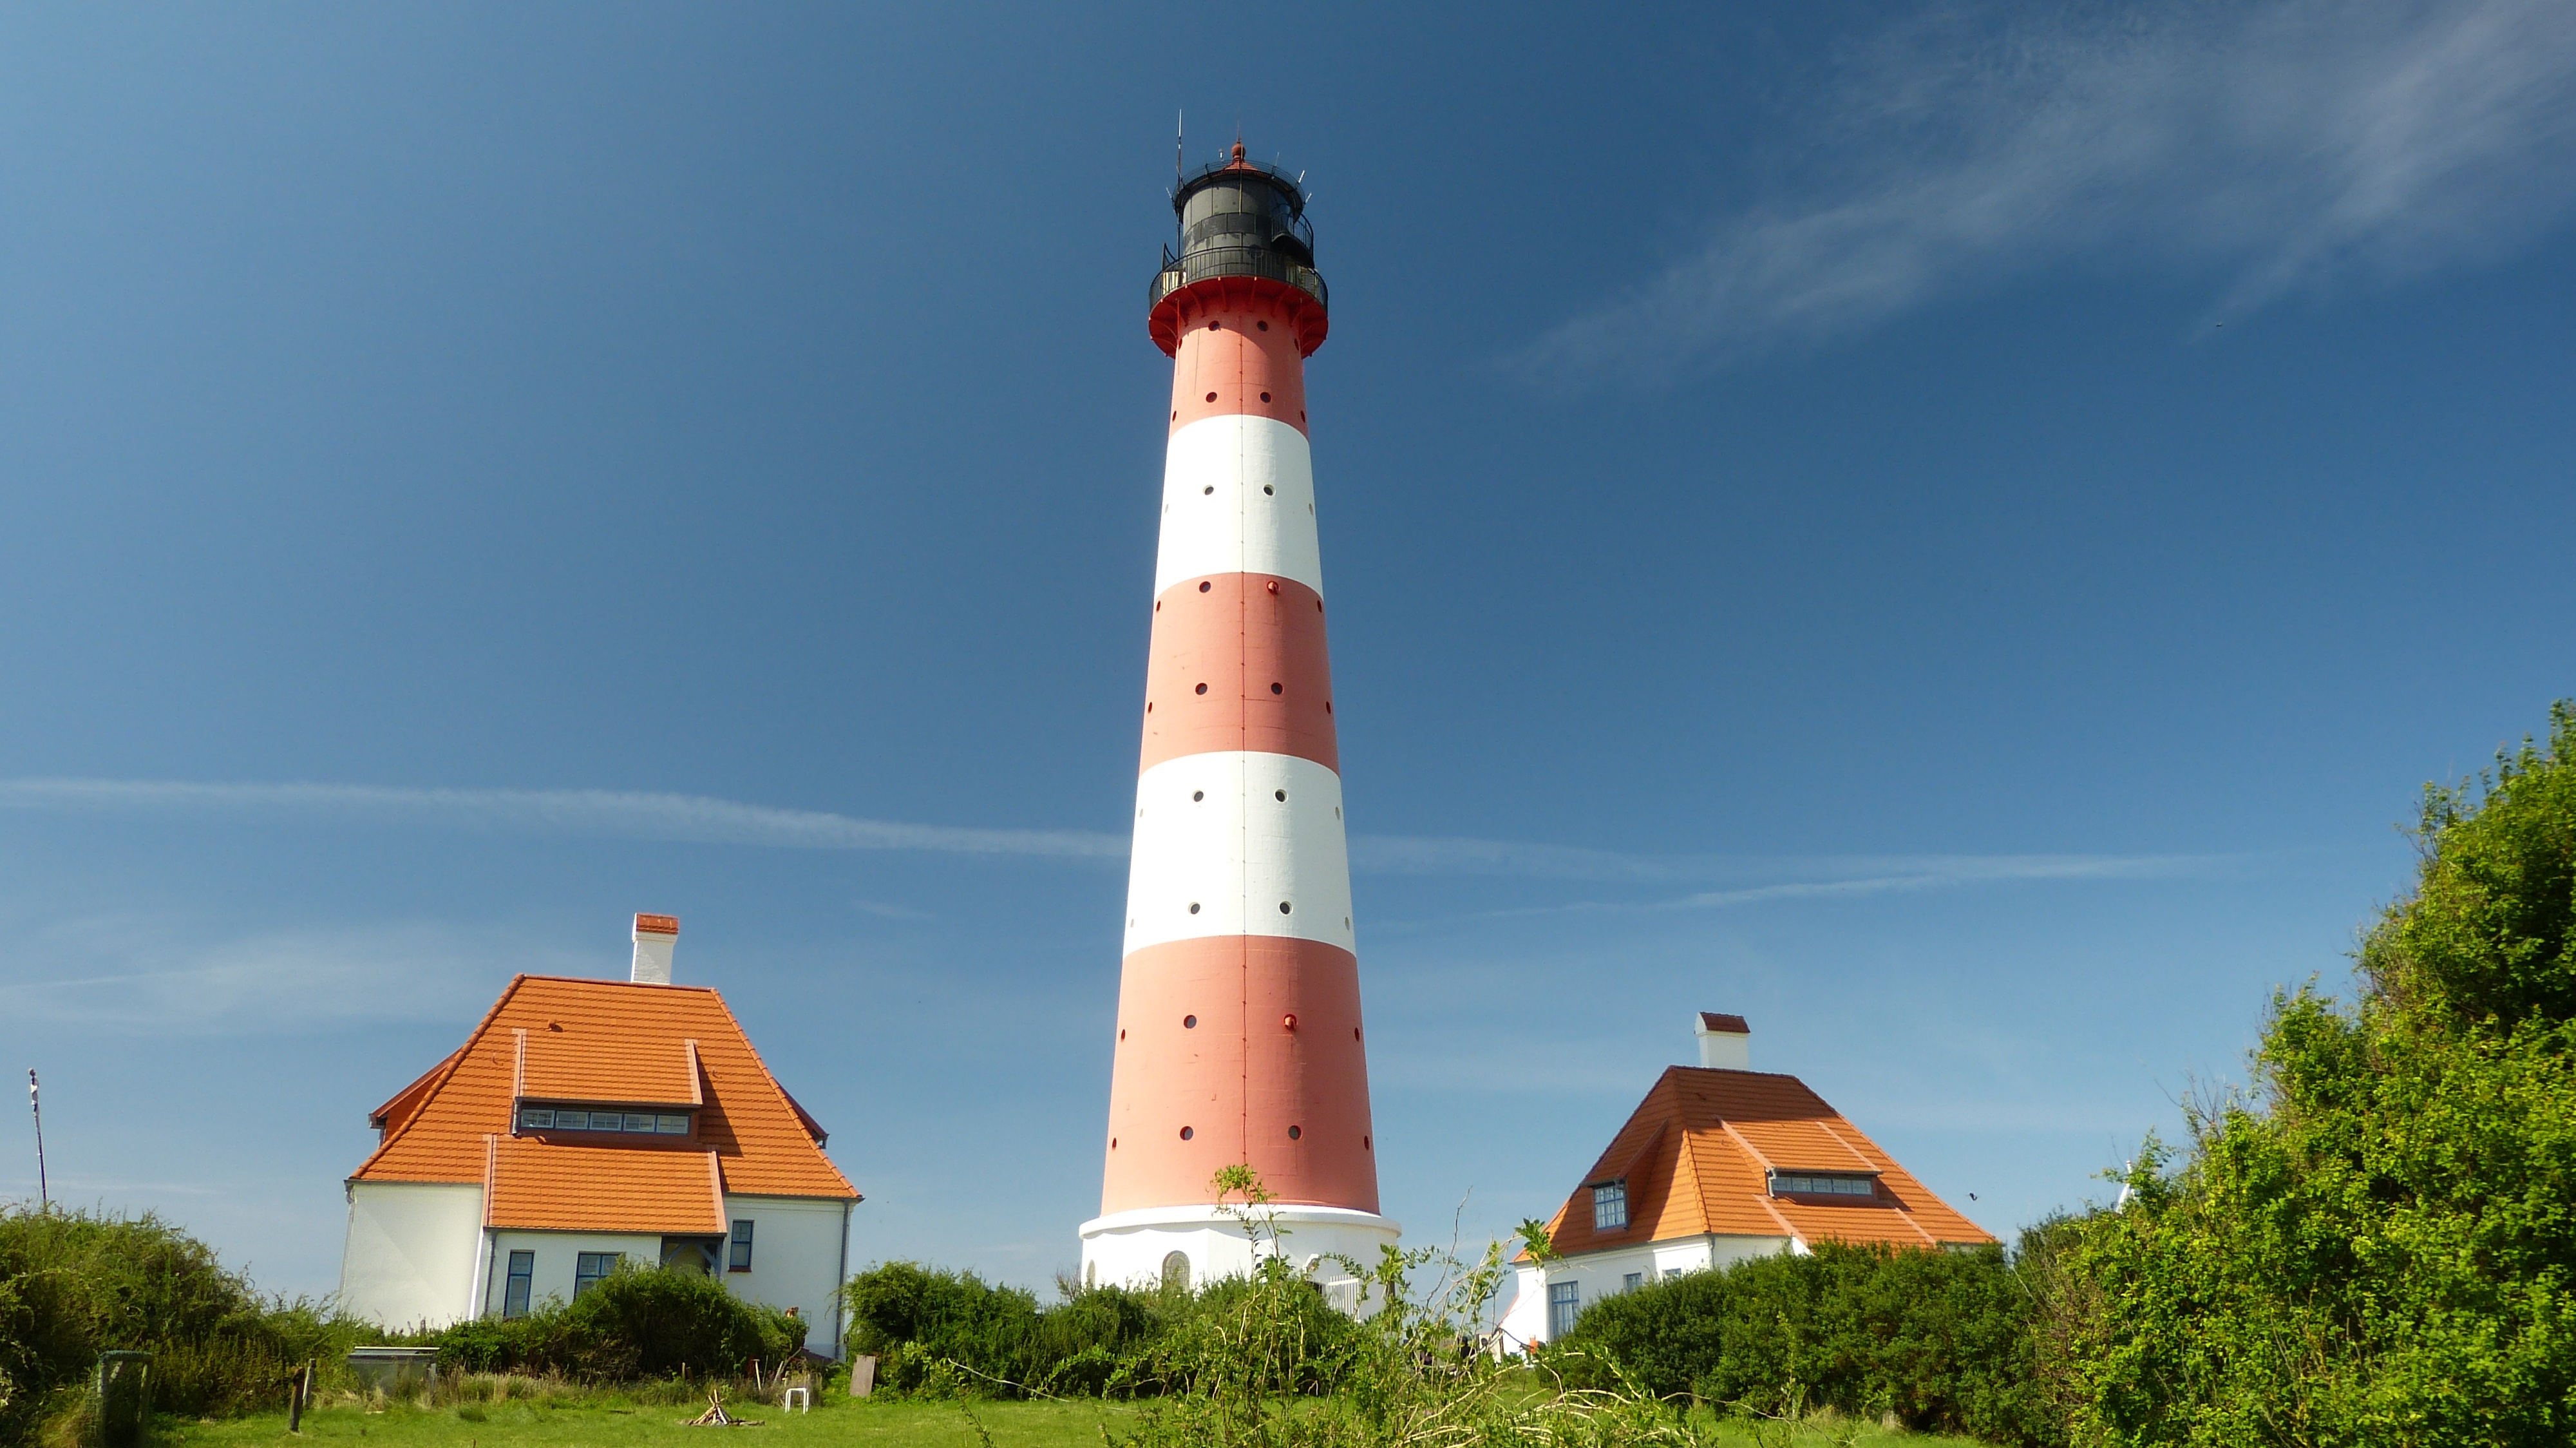
coast, lighthouse, building, tower, signal, national park, striped, north sea, mecklenburg, wadden sea, nordfriesland, westerhever, intertidal zone, salt meadow